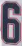
Number: 6